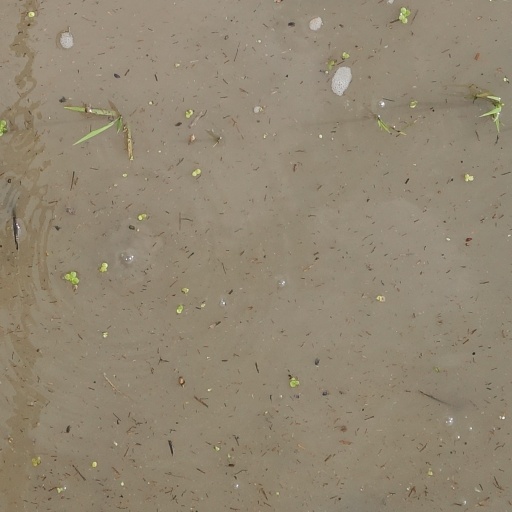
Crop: rice